Hampton, London

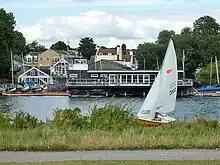
Hampton Sailing Club with boat landing stages occupies all of Benn's Island above Molesey Lock

Cardinal Wolsey began construction in 1514 of a royal palace on the site of Hampton Court formerly occupied by the Knights Hospitaller, which was continued and expanded by Henry VIII after Wolsey's demise in 1530. Hampton Court Palace went on to become a centre of royal power in the Tudor period. The palace underwent extensive renovation in the Baroque style during the reign of William III, designed by Christopher Wren. Queen Victoria opened the palace to the public in 1838 and the site became and remains a major tourist attraction. The palace is managed today by Historic Royal Palaces, an independent charity.